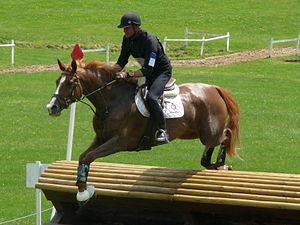
Didier Dhennin et Encore une medaille*HN, jument anglo-arabe, lors des Championnats de France de CCE ""Master Pro"" 2009 à Pompadour, France
L’Anglo-arabe est une race de chevaux de selle à sang chaud, historiquement développée en Angleterre, en Russie et en France dès la fin du XVIIIᵉ siècle. Ce cheval issu en premier lieu du croisement d'un Pur-sang avec un Arabe s'est surtout fait connaître à travers les lignées françaises. Ce croisement a été étendu par la suite à deux races autochtones du Sud-Ouest français, dans le Limousin et le Midi. L'Anglo-arabe est élevé dans d'autres pays depuis la fin du XXᵉ siècle, ayant fait l'objet d'une internationalisation de son élevage en 2012.
Didier Dhennin, né le 5 novembre 1961 à Dijon, est un cavalier français de concours complet d'équitation de niveau international.